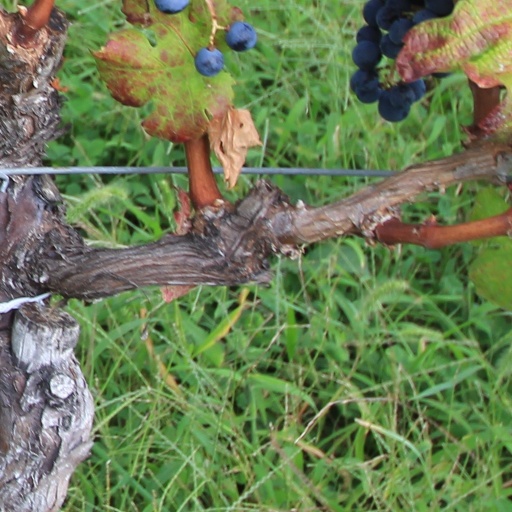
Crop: grape